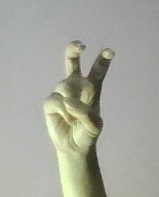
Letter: toot